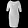
Label: Dress